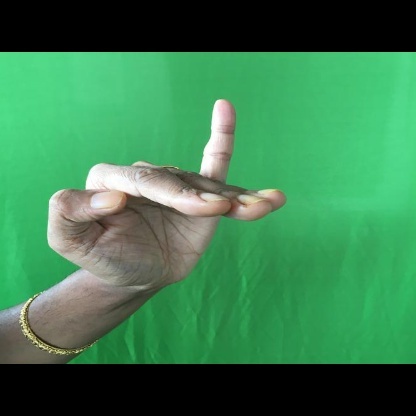
Mudra: Hamsapaksha